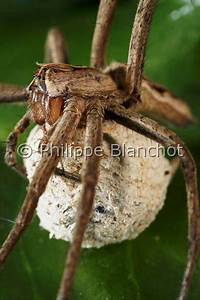
Label: ragno